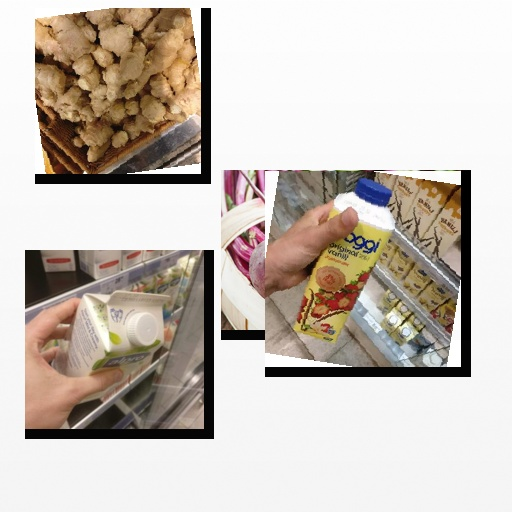
Food items: beetroot, ginger, strawberry_yoghurt, soyghurt